Dipolog

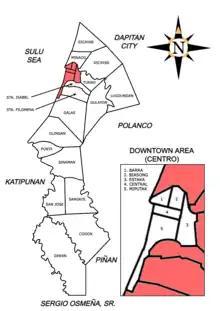
Map of Dipolog with barangay partitions.

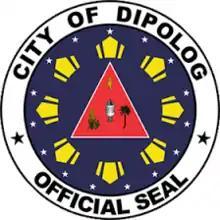
Old seal of the city, NHCP version

Dipolog is known to be as the "Gateway to Western Mindanao" it is situated in the Northwestern part of the Province of Zamboanga del Norte. It is bounded on the north by Dapitan, on the east by the Municipalities of Polanco and Piñan, on the south by the Municipality of Sergio Osmeña Sr. and on the west by the Municipality of Katipunan.